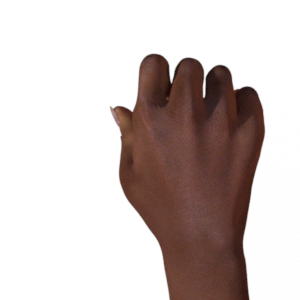
Label: rock